Russian cruiser Izumrud

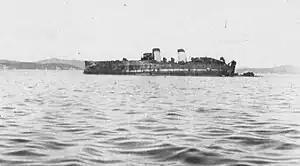
The wreck of "Izumrud"

Izumrud (meaning "Emerald") was a protected cruiser of the Imperial Russian Navy, and the lead ship in the two-ship . "Izumrud" and her sister ship were based on the German-built .